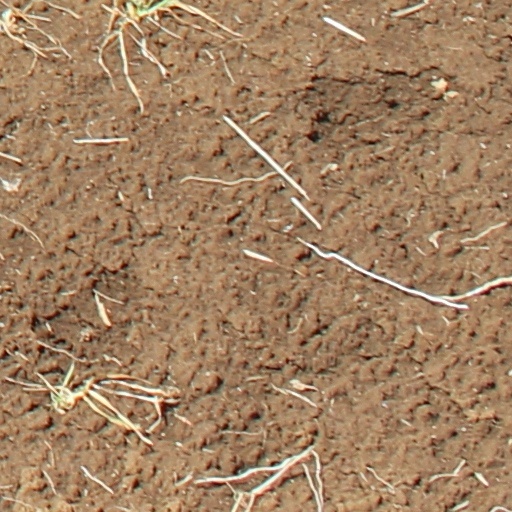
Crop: wheat